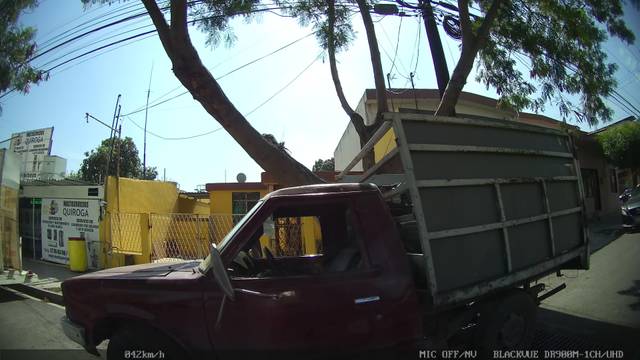
Region: Mexico
Coordinates: 25.731, -100.375